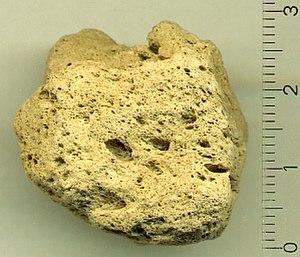
Les roches volcaniques sont des roches magmatiques, résultant du refroidissement rapide d'une lave, magma arrivé à la surface, d'où leurs autres noms de volcanites, roches extrusives ou roches effusives.
Une ponce ou, plus usuellement, en apposition, une pierre ponce, est une roche volcanique très poreuse et de faible densité, fréquemment inférieure à 1, ce qui lui permet de flotter à la surface de l'eau.